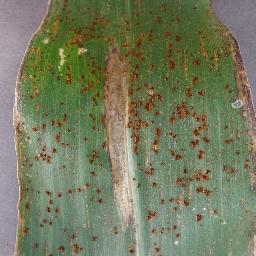
Label: Corn_(Maize)___Northern_Leaf_Blight